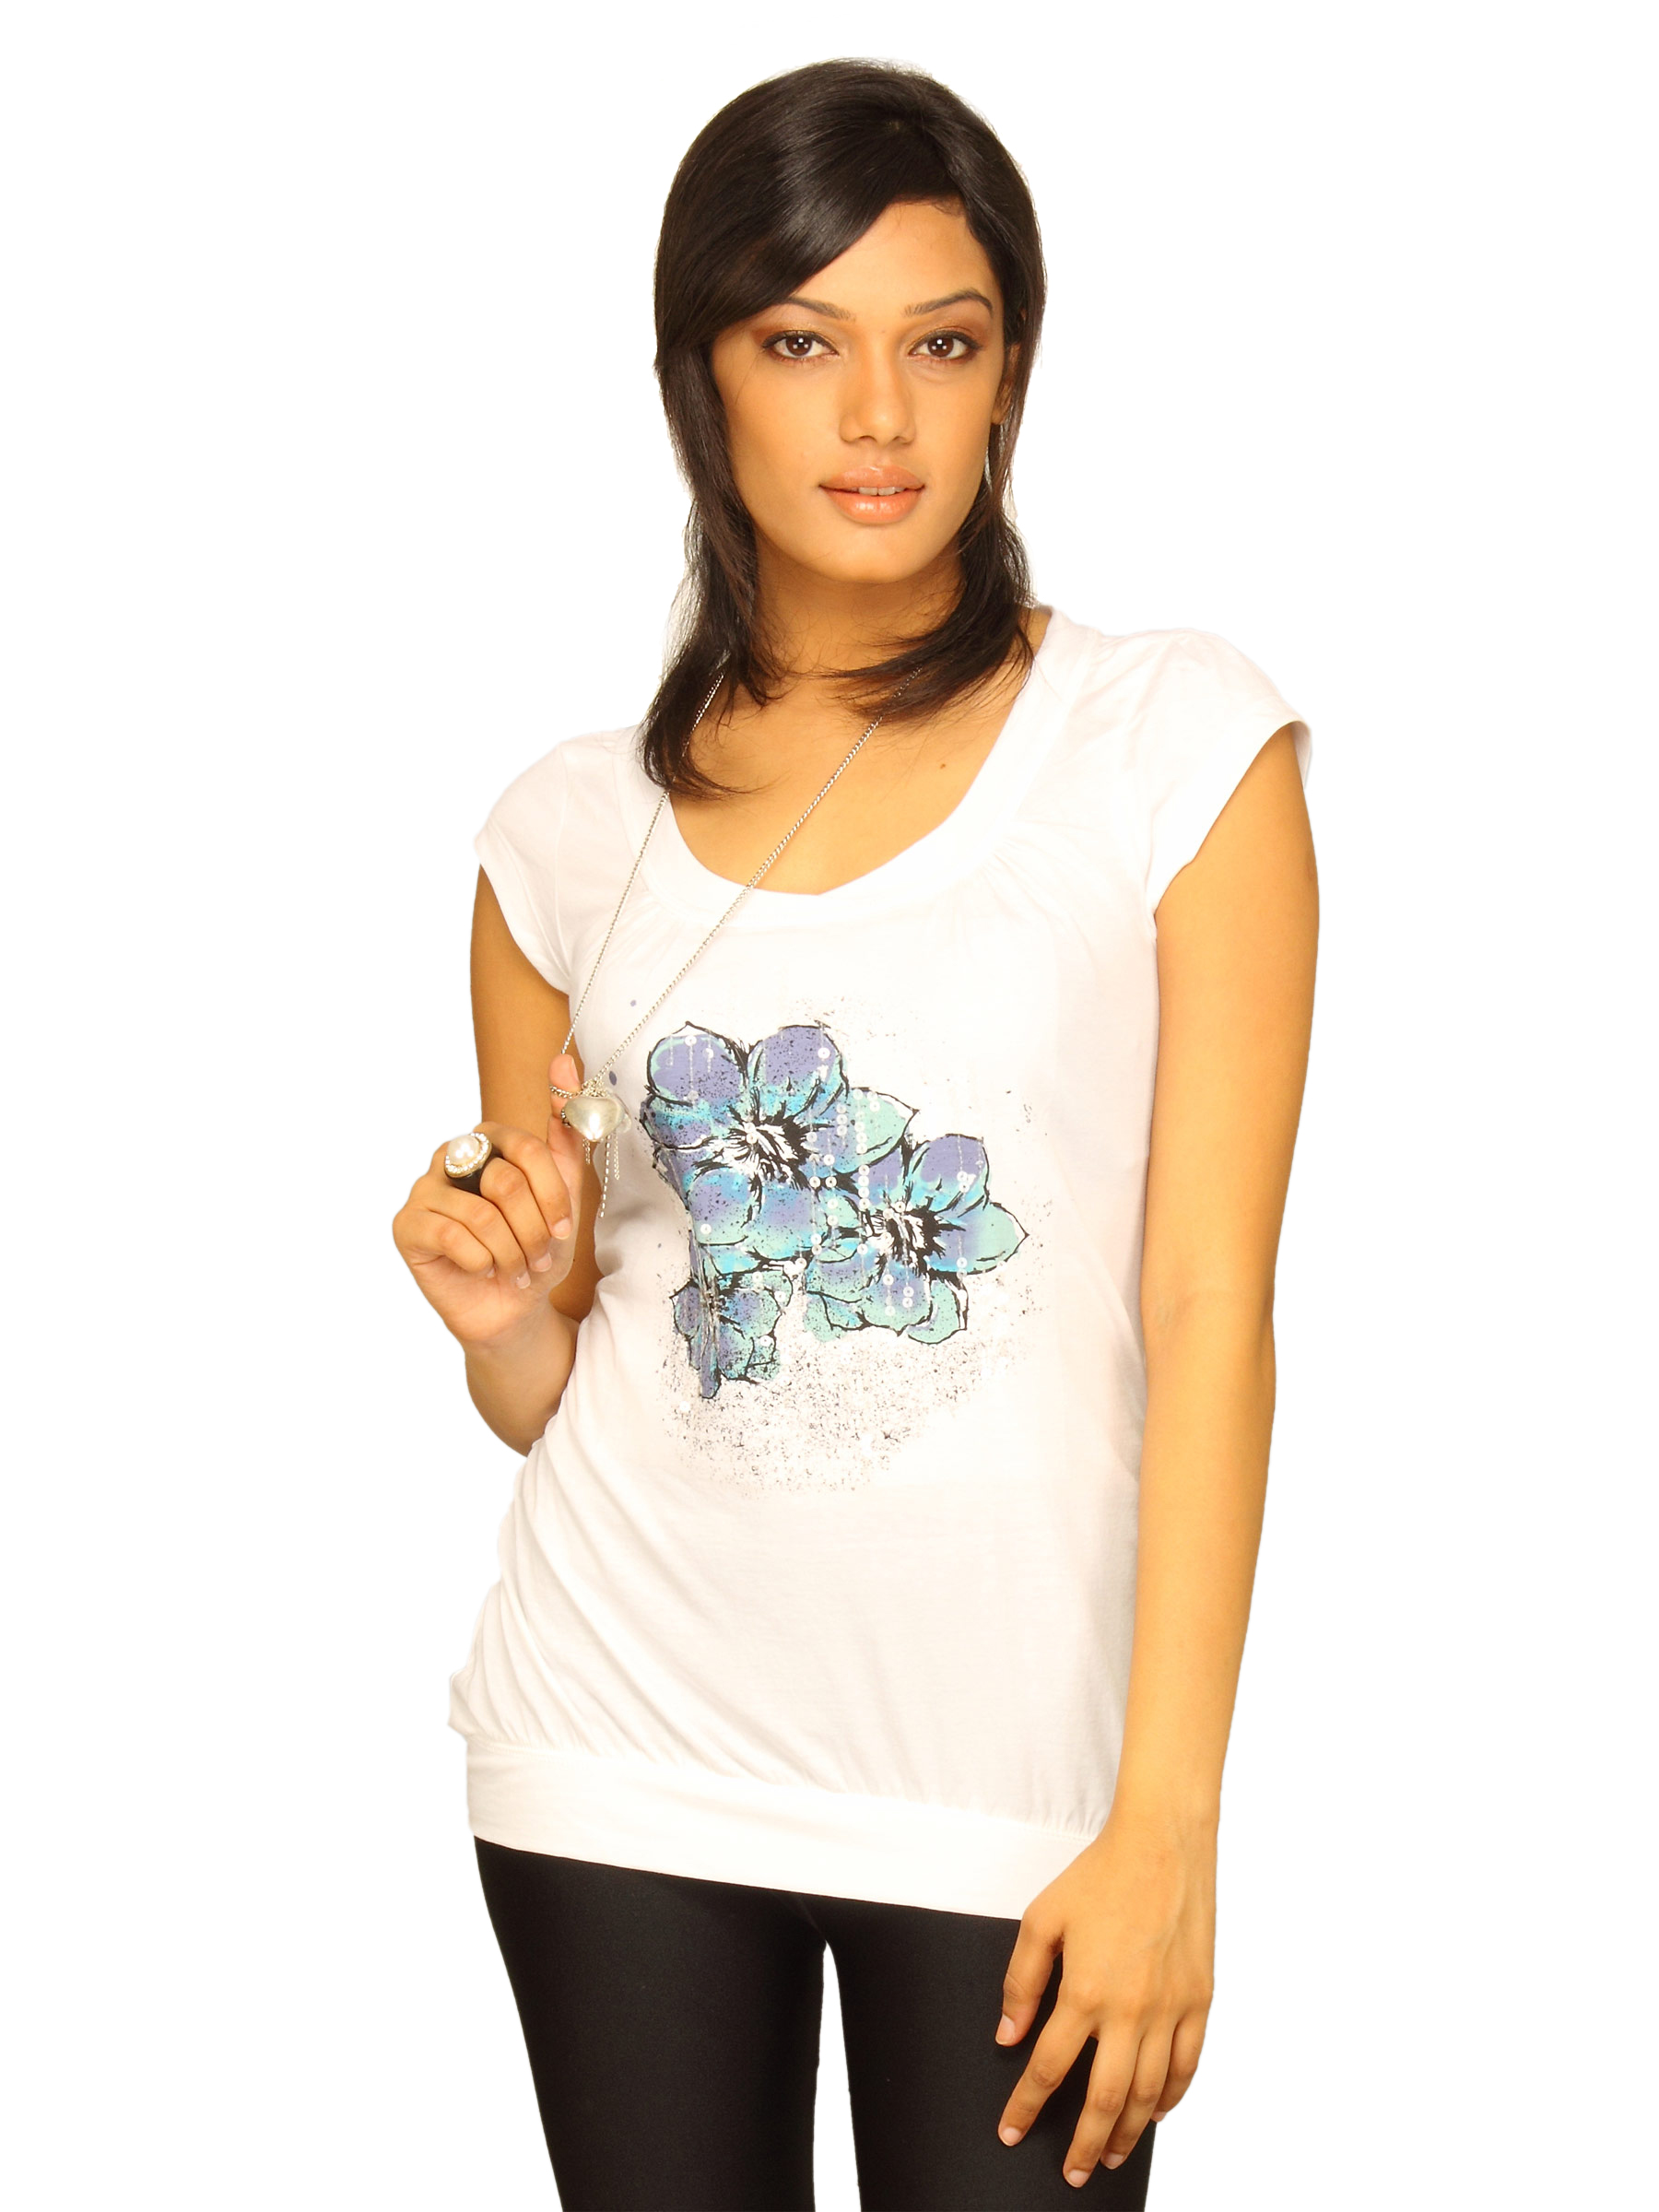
Wrangler Women's Sequin White T-shirt
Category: Apparel / Topwear / Tshirts
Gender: Women
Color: White
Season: Summer 2011
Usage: Casual